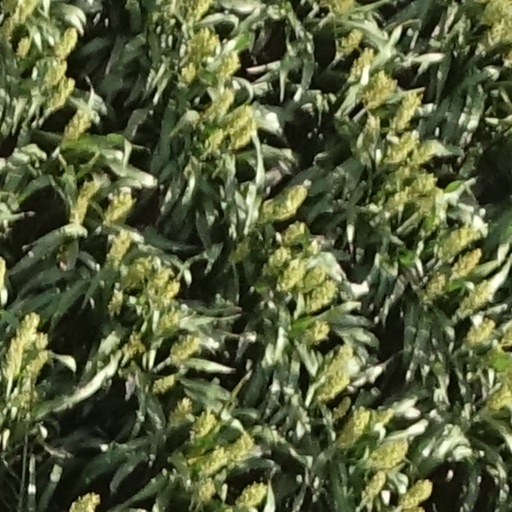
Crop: sorghum